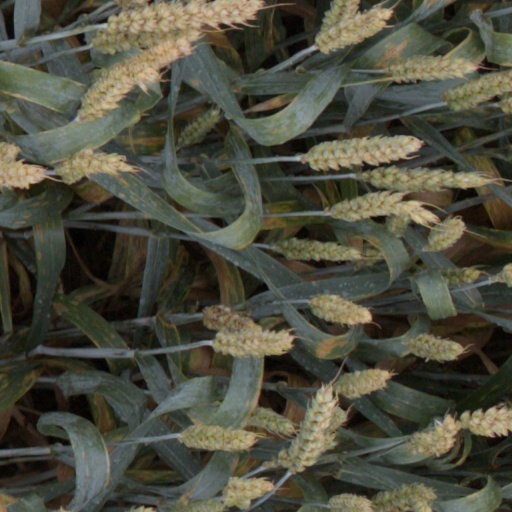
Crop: wheat